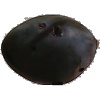
Label: Plum 3